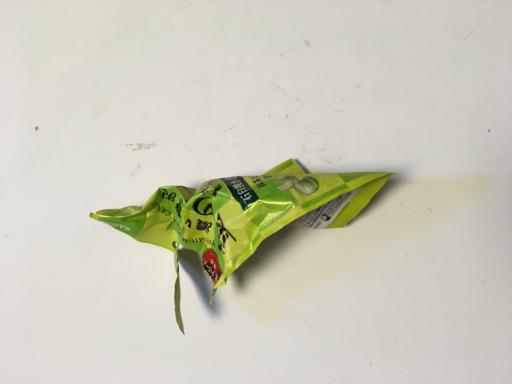
Waste category: plastic